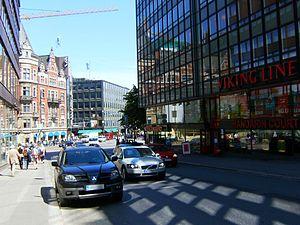
Lönnrotinkatu, est une rue du quartier de Kamppi à Helsinki en Finlande.